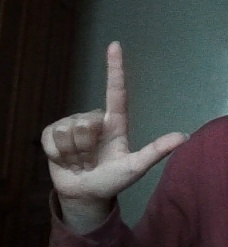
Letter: laam